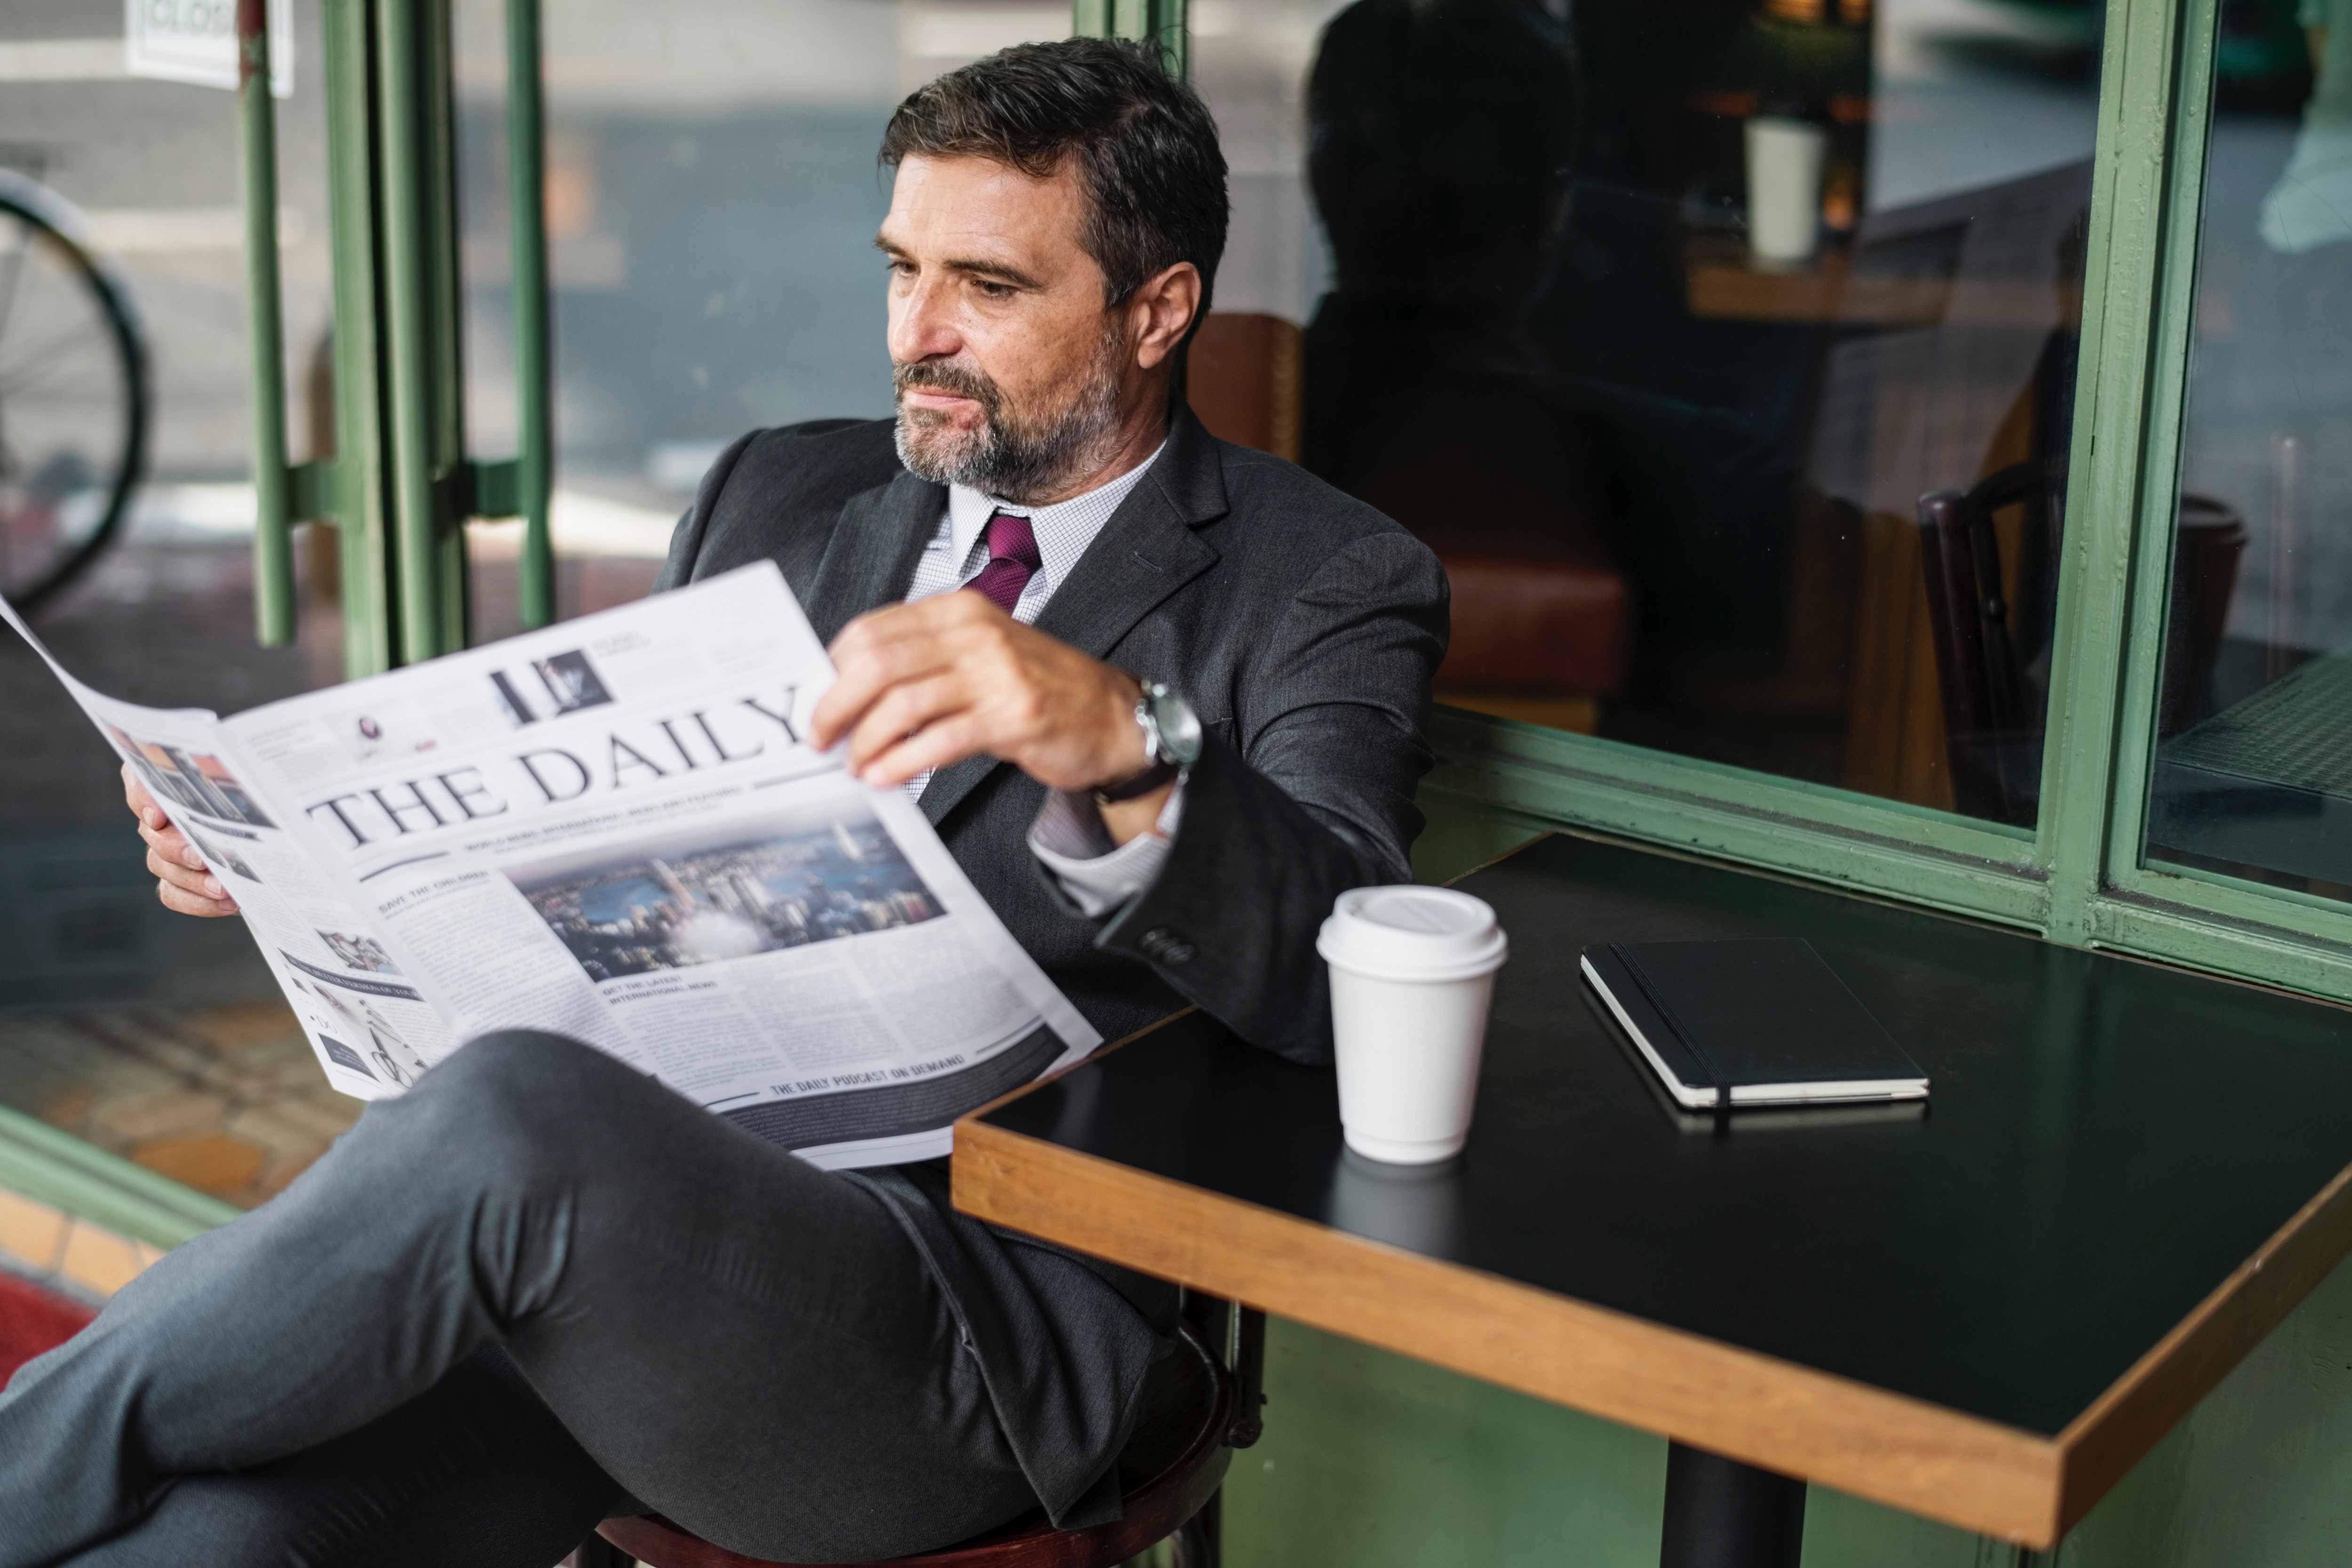
white collar worker, sitting, businessperson, job